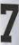
Number: 7